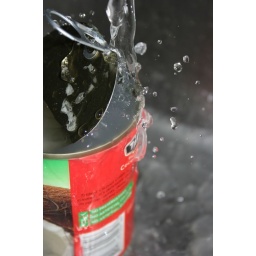
this shot was the idea of my partner. taken in my kitchen sink with onboard flash